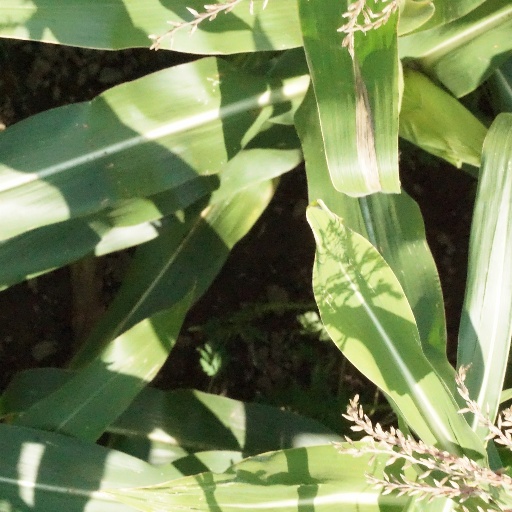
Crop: maize; corn